Jogimatti

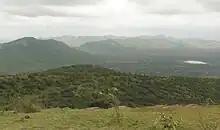
Jogimatti reserve

Jogimatti is a hill station and forest reserve in Chitradurga district, Karnataka, India.